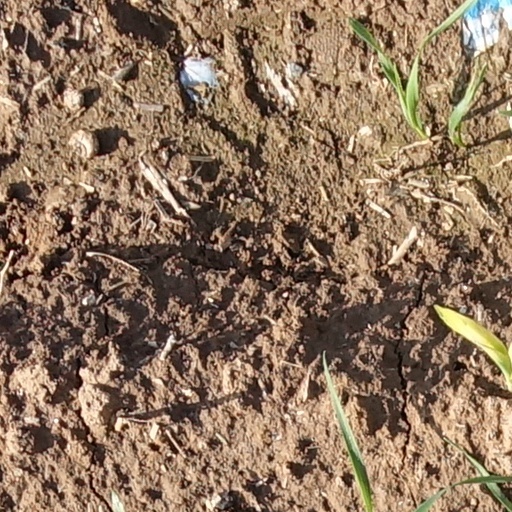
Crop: wheat